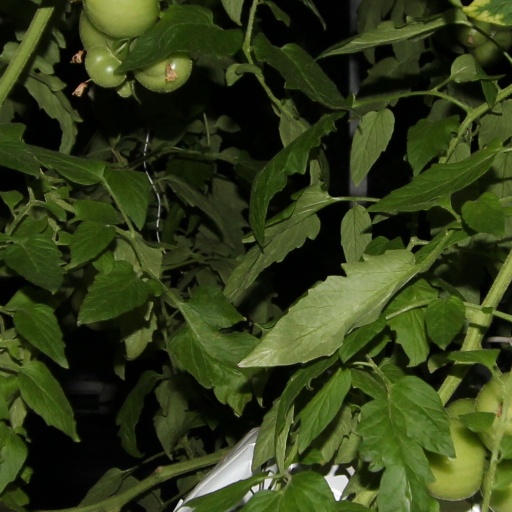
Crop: tomato